Lucas Paquetá

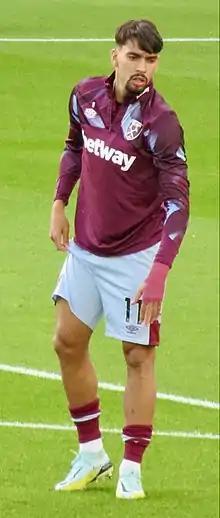
Paquetá with West Ham United in 2022

Lucas Tolentino Coelho de Lima (born 27 August 1997), better known as Lucas Paquetá, is a Brazilian professional footballer who plays either as an attacking midfielder or winger for club West Ham United and the Brazil national team.